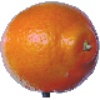
Label: Tangelo 1